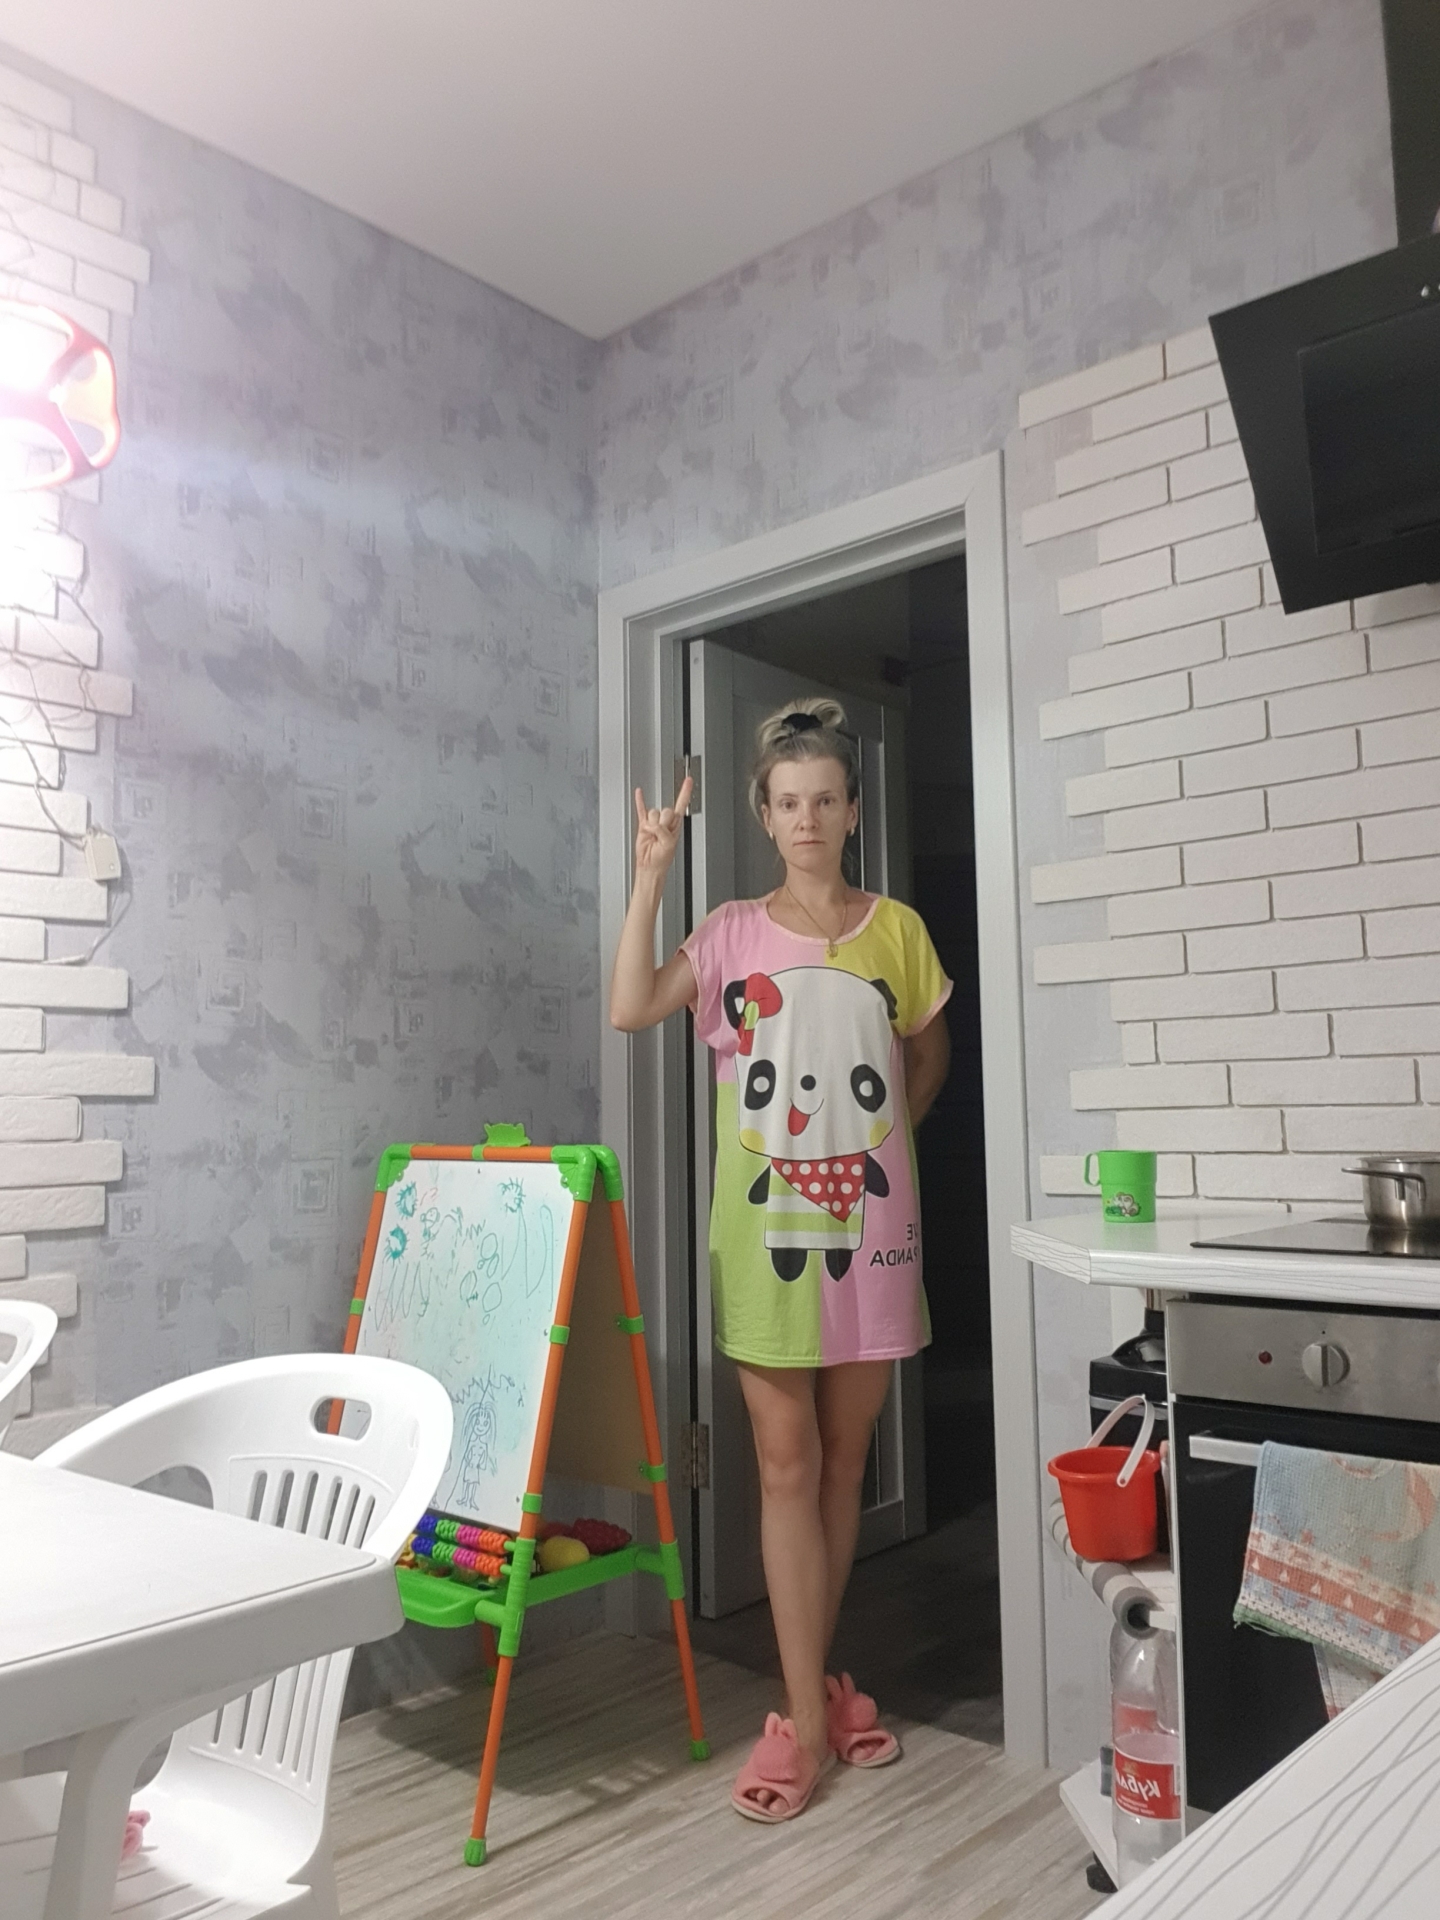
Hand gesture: rock